Rana Pratap Sagar Dam

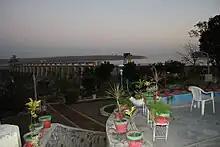
View of Rana Pratap Sagar Dam from the recreational area

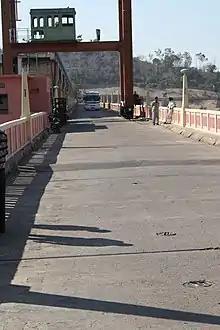
Rana Pratap Sagar Dam Road on the top of the dam

The Rana Pratap Sagar Dam is a straight masonry gravity structure of height with a length of . The reservoir stretch is -km and its surface area at the Full Reservoir Level is . The dam has created a storage capacity (Gross Storage) of 2,898,000,000 cubic metres out of which the utilizable storage (Live Storage) is 1,566,520,000 cubic metres. The dam is designed to pass a designed flood discharge of 18,408.00 m/s through a spillway structure which is provided with 17 crest gates of 18.3 mx8.53m size above the spillway crest for the purpose. In addition, sluice gates have also been provided in the body of the dam at lower levels to remove silt deposited in the dam.